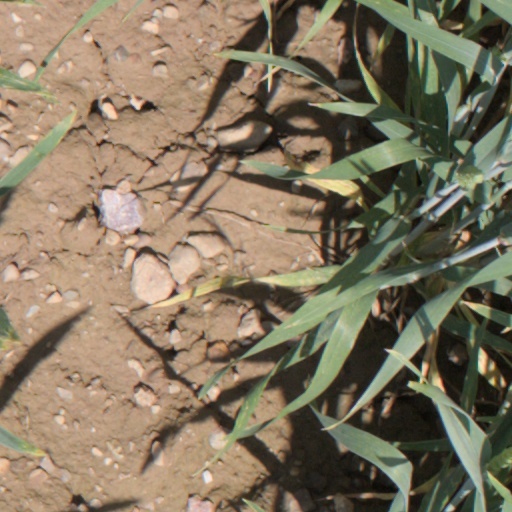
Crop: wheat